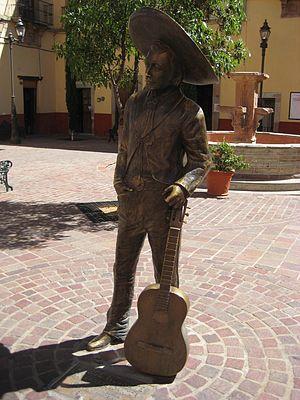
Jorge Alberto Negrete Moreno est considéré comme l'un des chanteurs et acteurs mexicains les plus populaires.